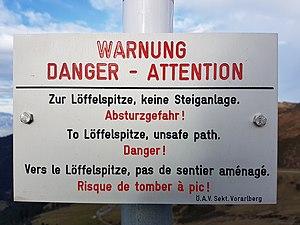
Panneau d'avertissement sur le Serajoechle à Vorarlberg, Autriche. Danger pour aller sur le Loeffelspitze (montagne), sentier peu sûr. Italiano: Segnale di pericolo sul Serajoechle a Vorarlberg, Austria. Pericolo per andare al Loeffelspitze (montagna), percorso pericoloso.